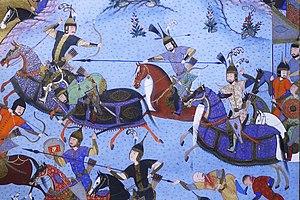
Détail d'une miniature réprésentant la Bataille de Bahram Chubin contre Saveh shah, École de Tabriz, 16th siècle, Musée Reza Abbasi, Téhéran, Iran
Vahram ou Bahrām-i-Chūbīn est un Eran spahbod pendant le règne de Hormizd IV sur l'Iran sassanide. Après la déposition de ce roi, il prend le pouvoir contre son successeur Khosro II et est empereur sassanide sous le nom de Vahram ou Bahram VI pendant une courte année.